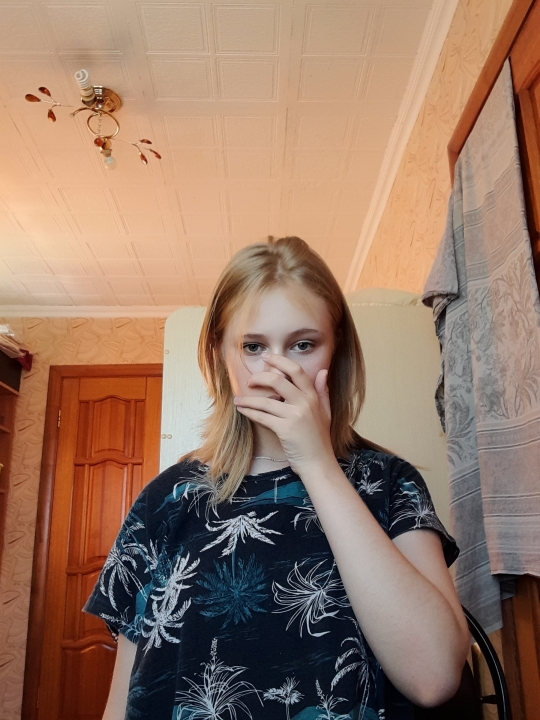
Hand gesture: no_gesture